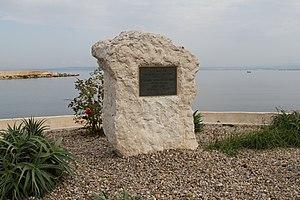
Plaque commémorative du 1er vol mondial en hydravion d'Henri Fabre, Martigues (Bouches-du-Rhône, France)
Henri Marie Léonce Fabre, né à Marseille le 29 novembre 1882 et mort le 28 juin 1984 au Touvet, à l'âge de 101 ans, est un ingénieur, aviateur et industriel français. Il est l'inventeur en 1910 de l'hydravion.